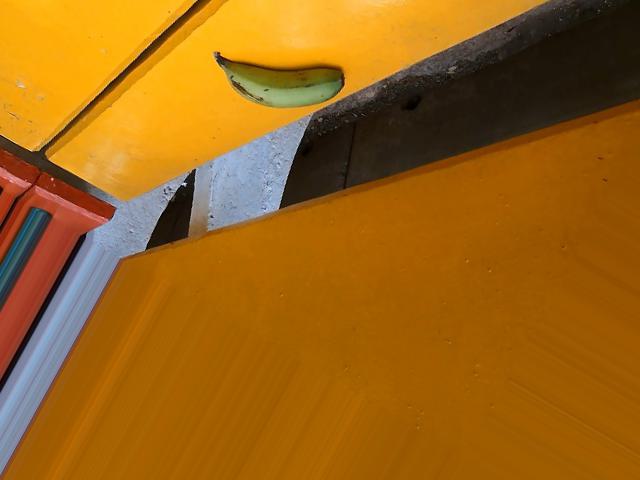
Label: Raw_Banana